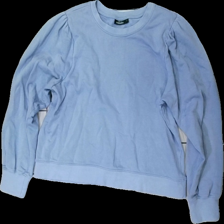
View: front
Type: Sweater
Category: Ladies
Brand: Kappahl
Colors: Blue
Material: 100% cotton
Cut: Regular
Size: L
Season: All
Damage location: top center
Damage 2 location: bottom center
Price range: 50-100
Recommended usage: Reuse
Description: blå långärmad tjocktröja med puffärmar